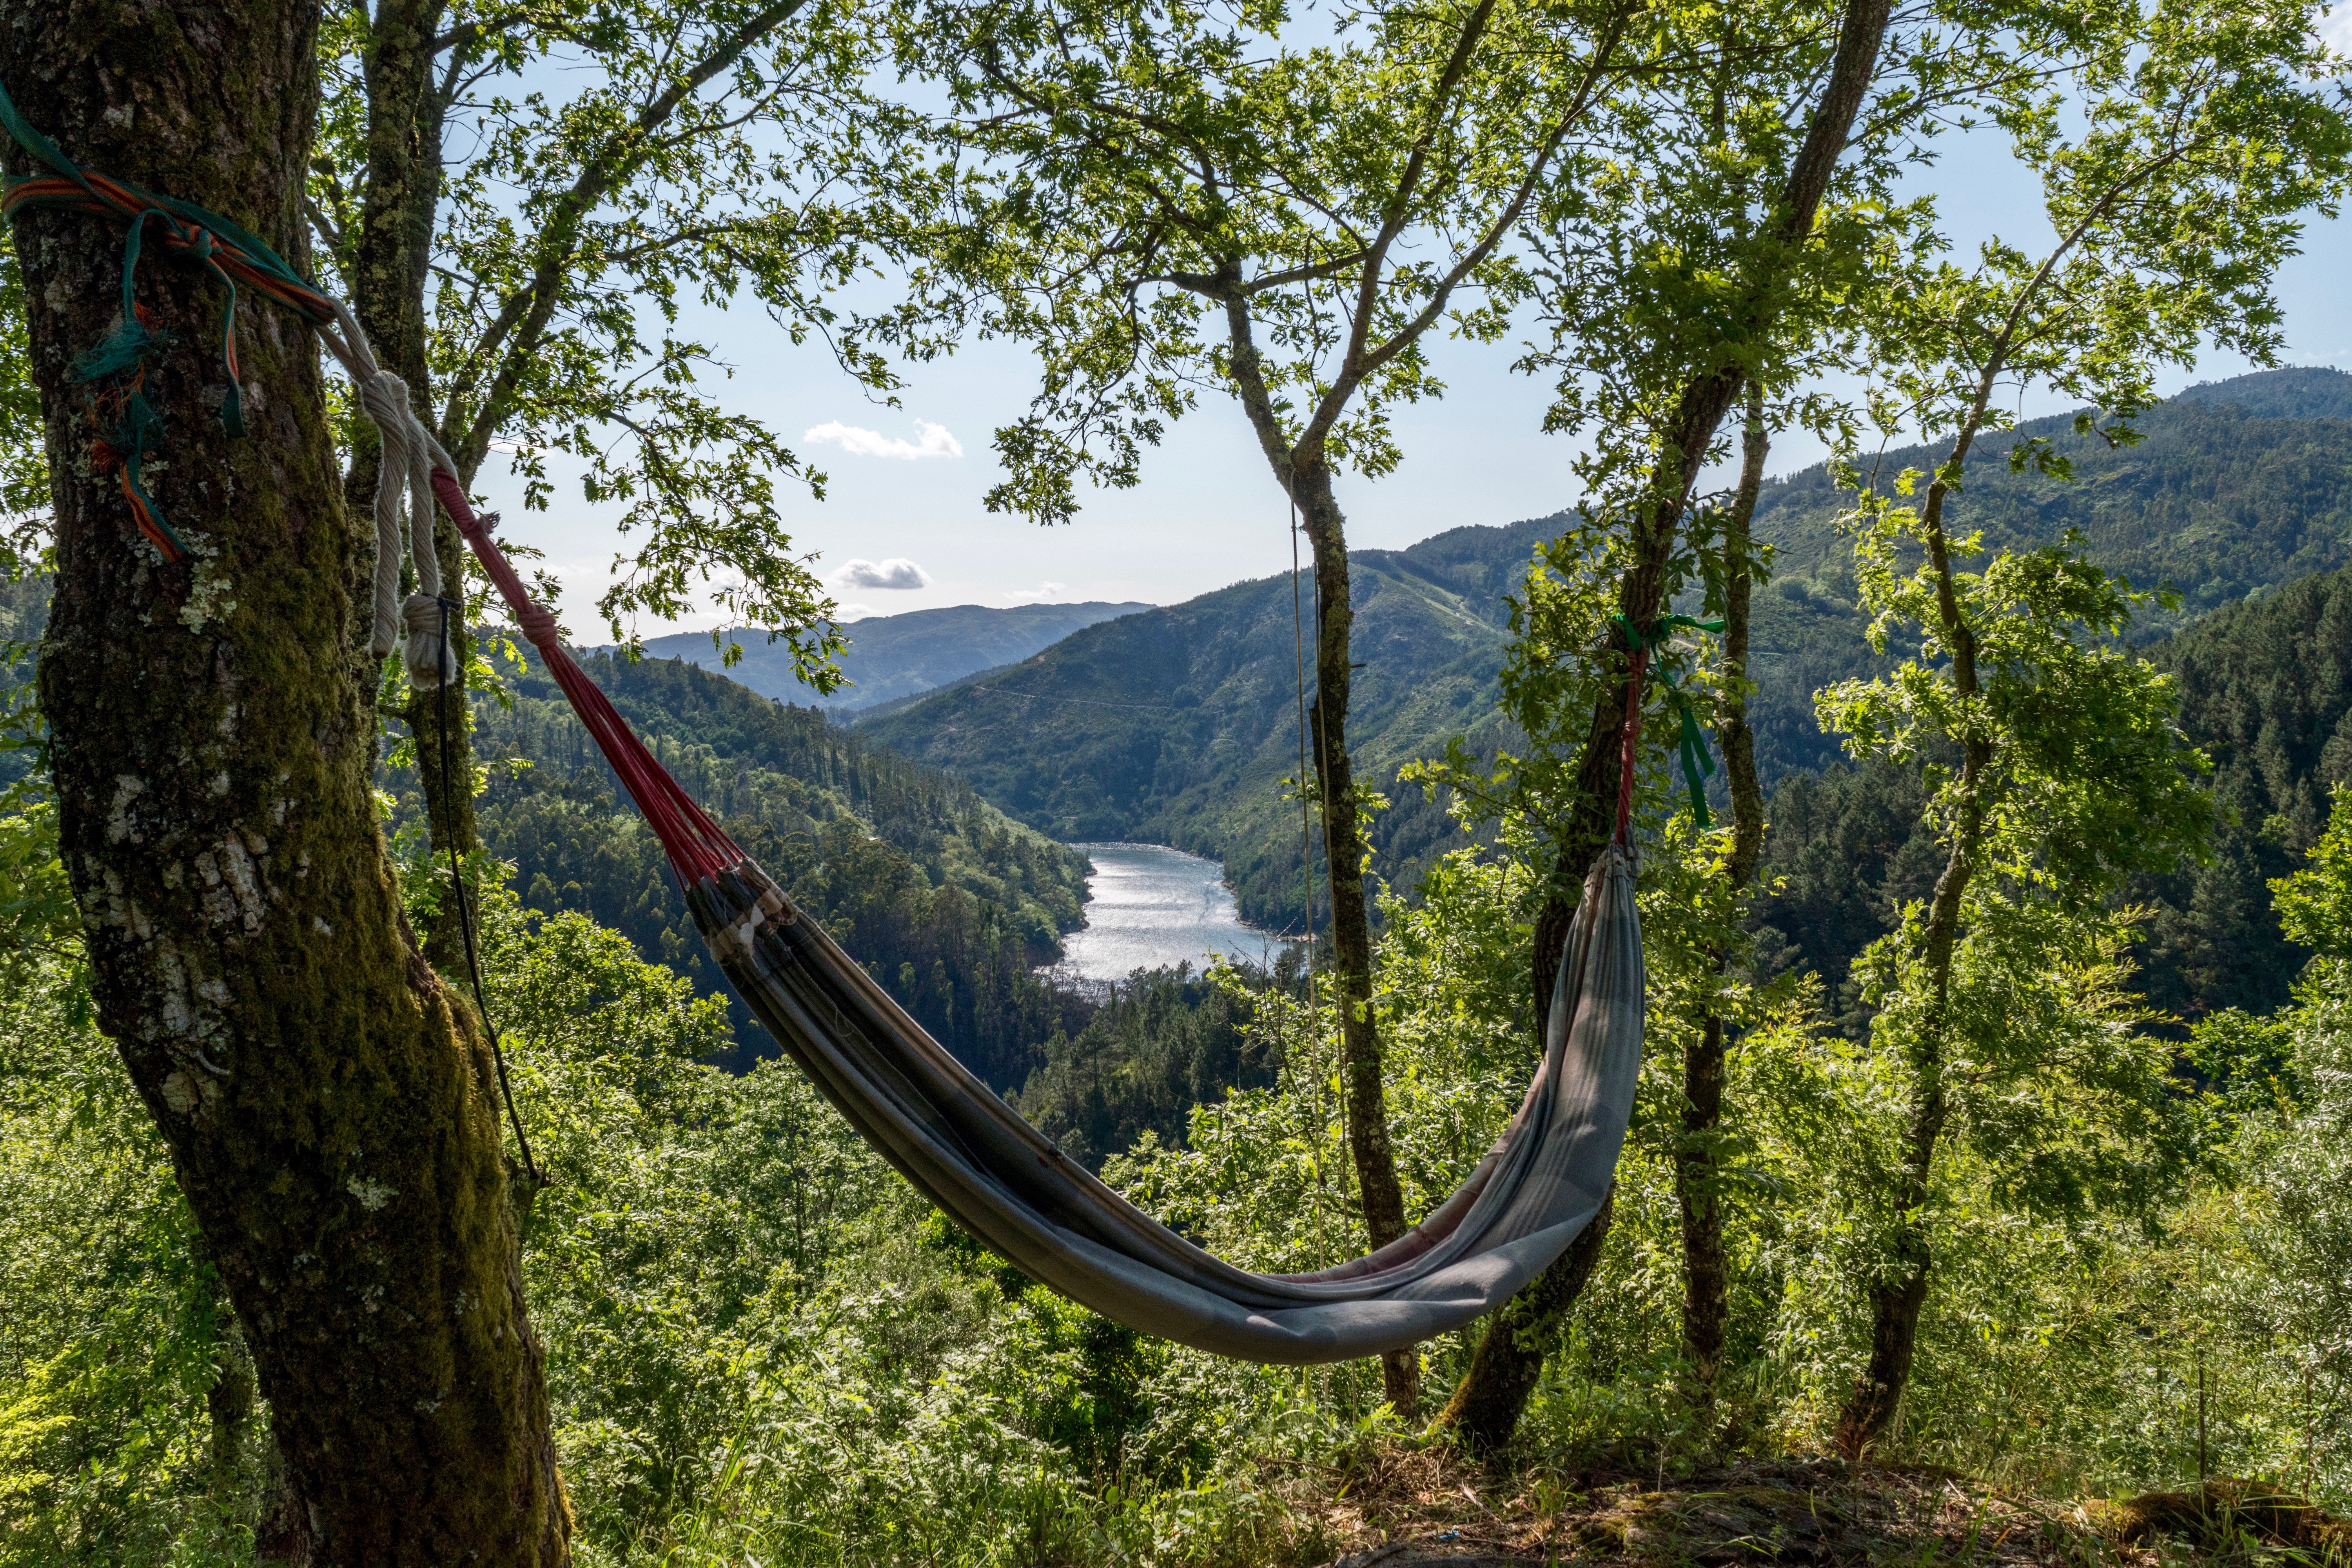
tree, nature, forest, wilderness, trail, jungle, national park, rainforest, woodland, habitat, natural environment